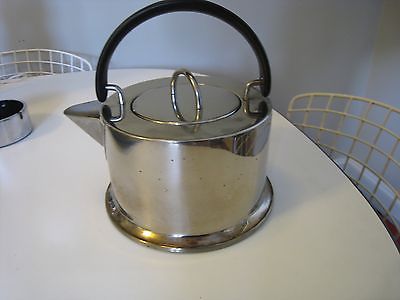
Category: kettle